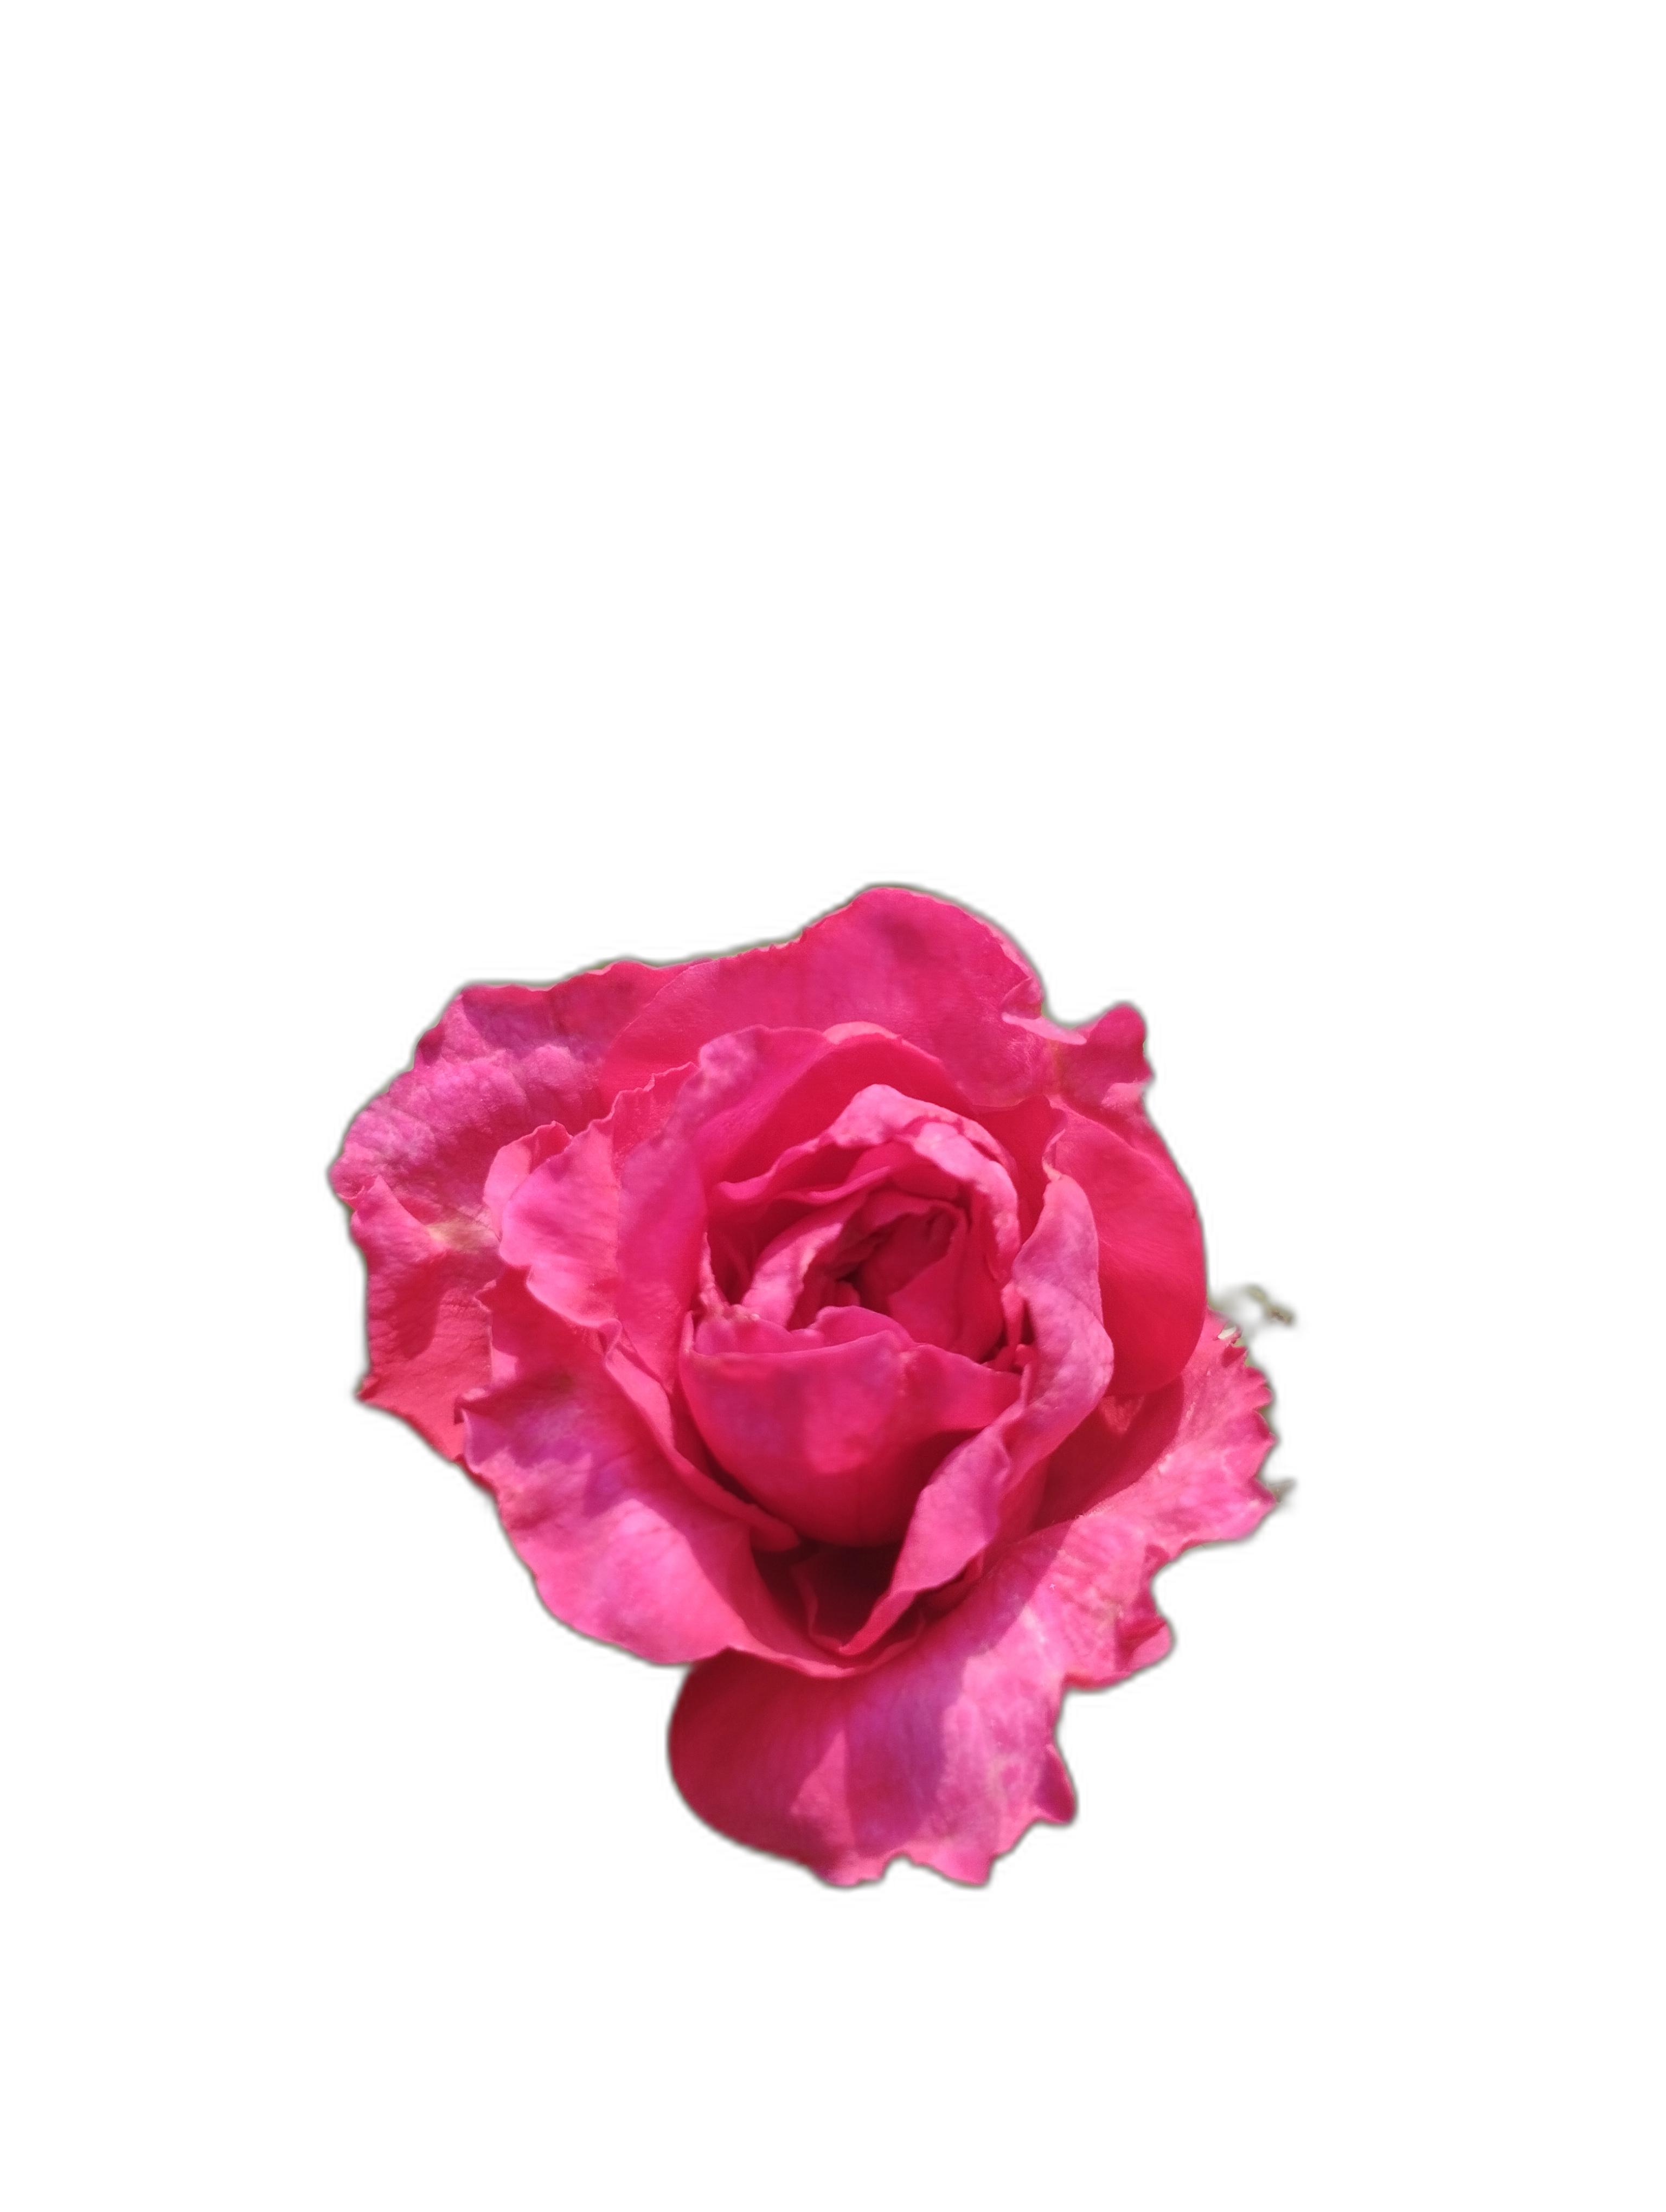
Label: Rose